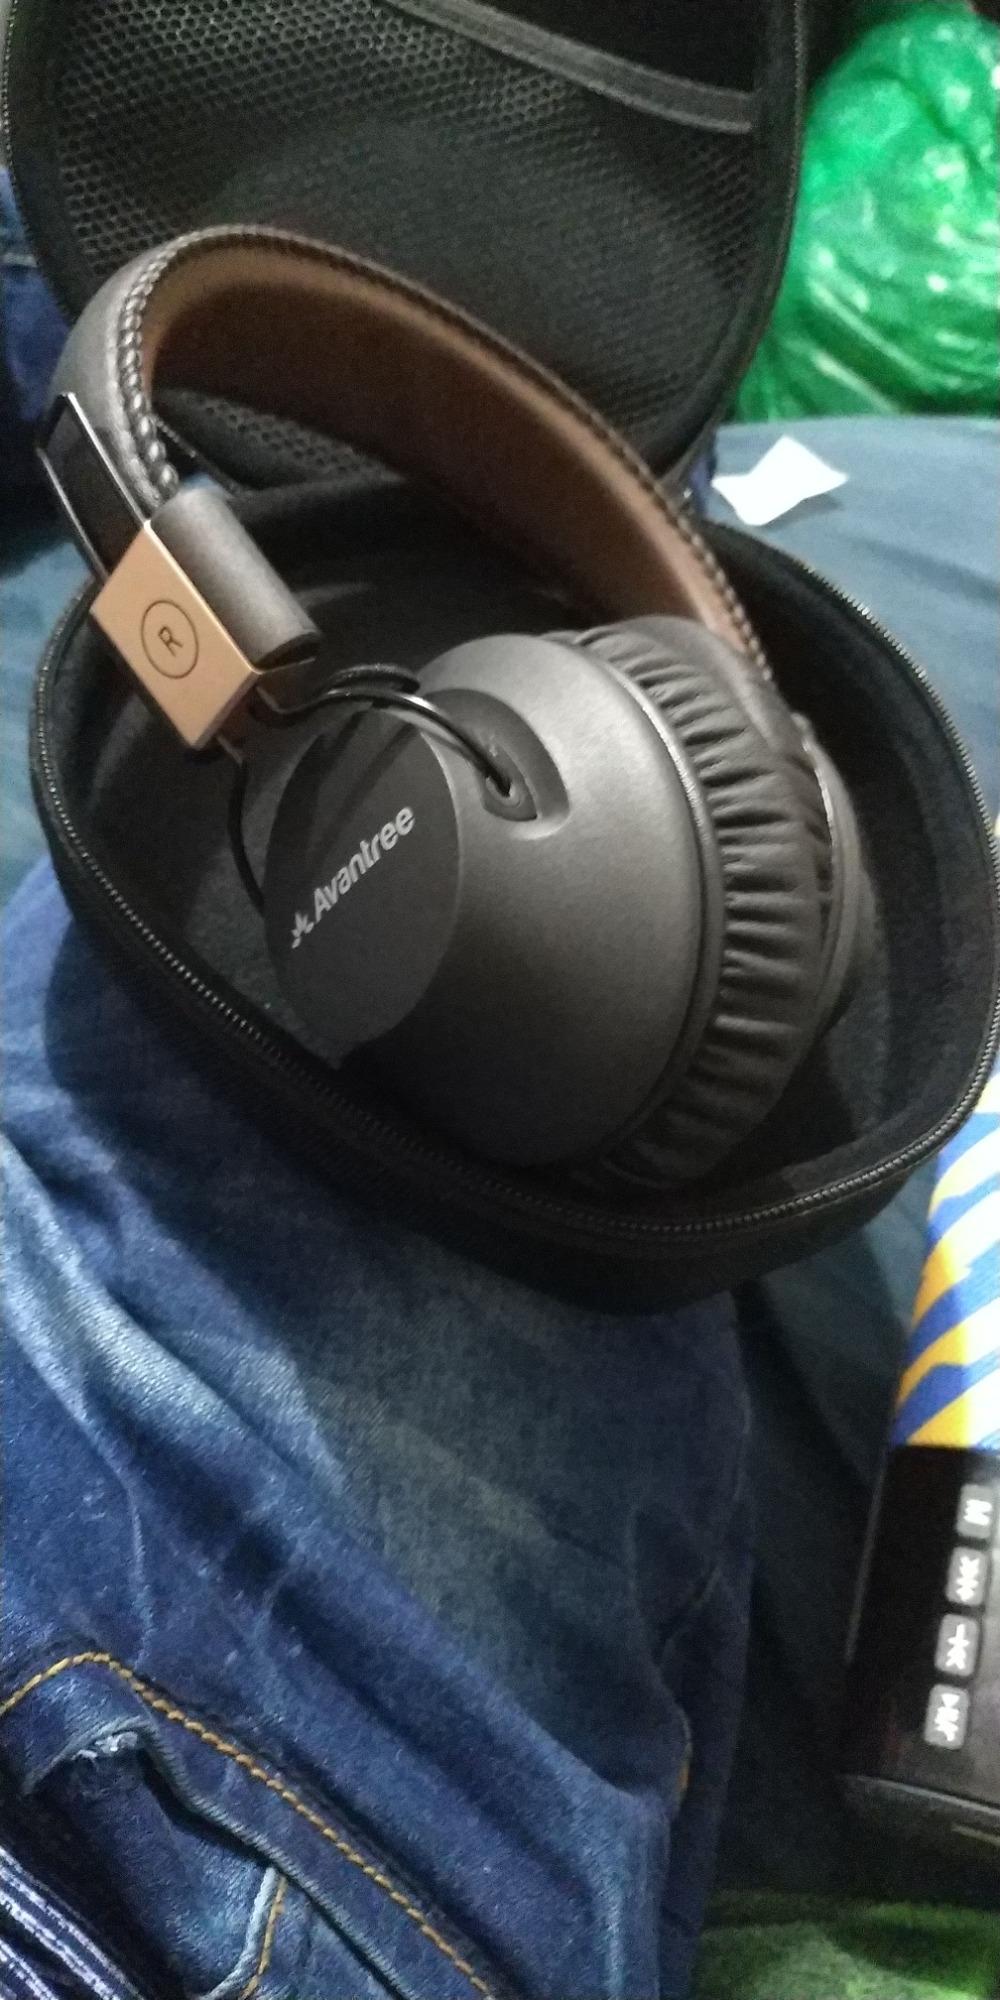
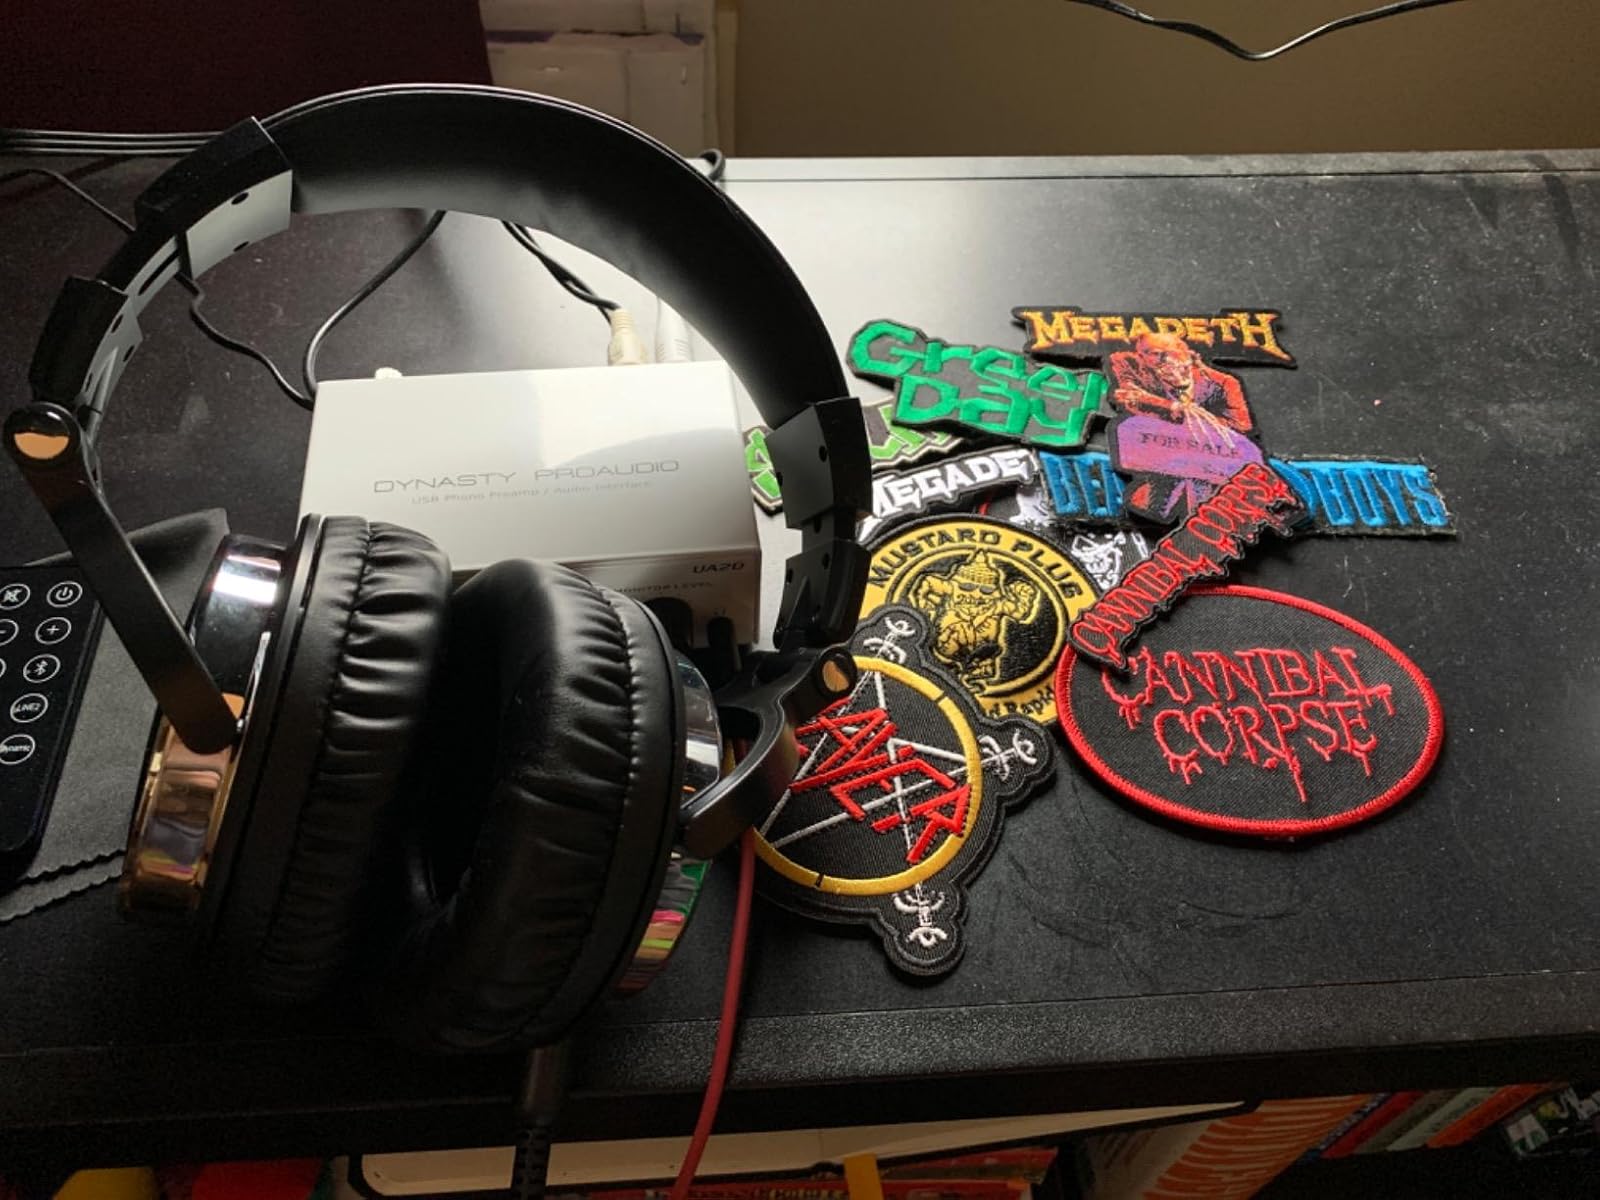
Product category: headphones
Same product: no